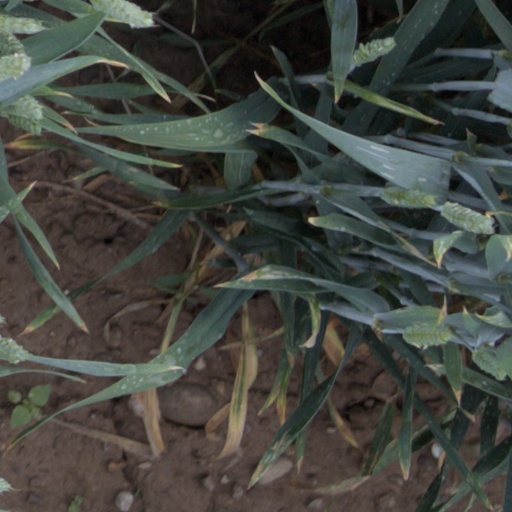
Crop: wheat